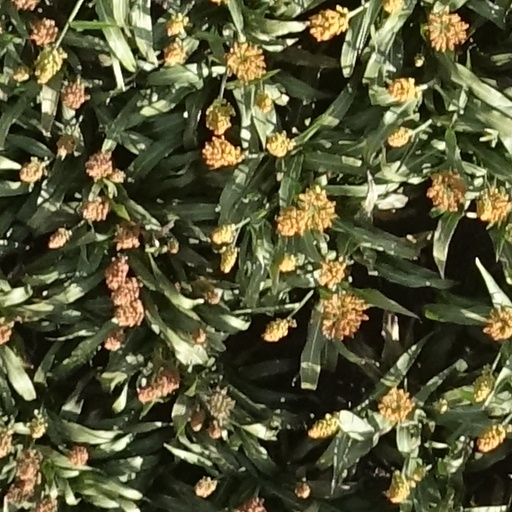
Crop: sorghum